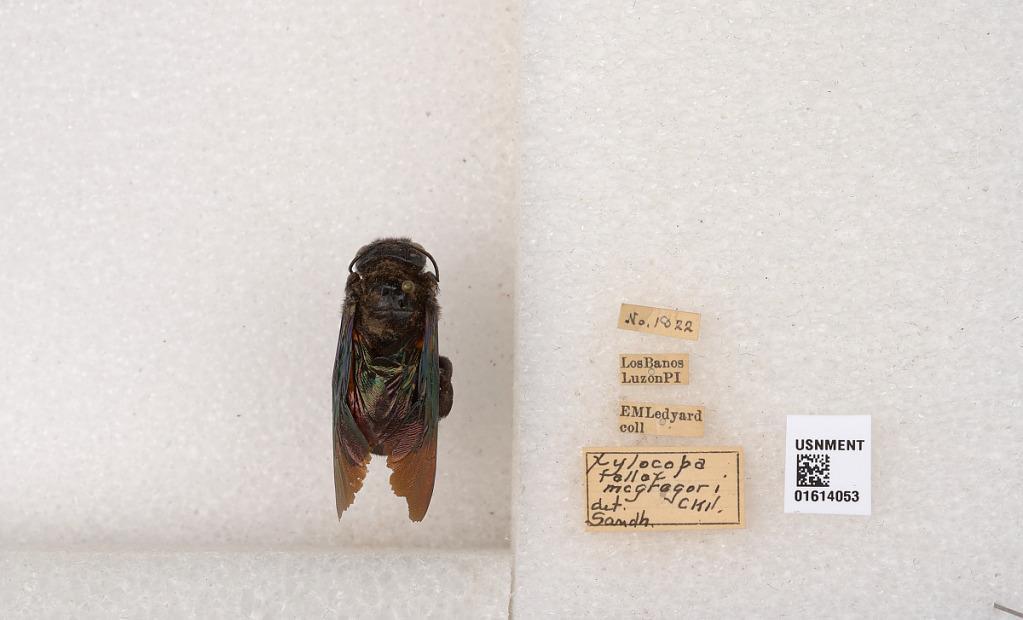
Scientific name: Xylocopa (Biluna) mcgregori Cockerell
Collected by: E. Ledyard
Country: Philippines
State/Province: Calabarzon
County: Laguna
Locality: Los Banos, Luzon
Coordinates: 14.1355, 121.191
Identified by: Sandhouse